The Astounding Adventures of Charlie Peace

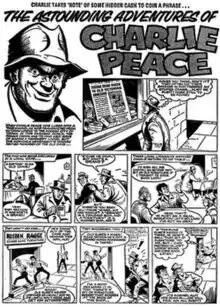
The first page of "The Astounding Adventures of Charlie Peace" from the 12 August 1972 edition of "Buster".

"The Astounding Adventures of Charlie Peace" is a British comic strip published in the weekly anthology "Buster" from 27 June 1964 to 15 June 1971, published by Fleetway Publications and later IPC Magazines. It was previewed by a single instalment in "Valiant" on 20 June 1964. The strip featured fictionalised adventures of the real-life Victorian era criminal Charles Peace.